Kannada cinema

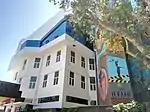
Karnataka Chalanachitra Kalavidara Sangha in Chamrajapet

The first government institute in India to start technical courses related to films was established in 1941 named as occupational institute then called the Sri Jayachamarajendra (S J) Polytechnic in Bangalore.